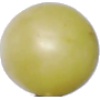
Label: Grape White 2